Baháʼí Faith in Iran

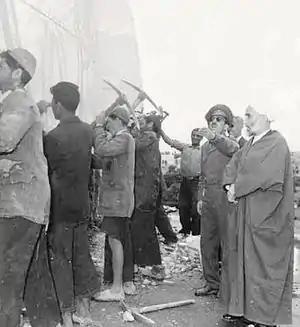

Naser al-Din Shah, who succeeded his father in 1848, gave ready assent for the execution of the Báb in 1850; and it was he who decreed Baháʼu'lláh's banishment from Iran in 1852. His first prime minister, Mirza Taqi Khan, was overtly hostile to Bábís and personally ordered the execution of the Báb and several other prominent Bábís; ʻAbdu’l-Bahá referred to him as the greatest oppressor of the Baháʼí Faith in Iran. Under the Qajars an estimated 20,000 Bábís were murdered in Iran for their religious beliefs, while additional tens of thousands suffered innumerable other forms of persecution. Accounts of early persecution and suffering under Qajar rule are found in detail in "The Dawn-Breakers", an historical account of the Báb and many of his early followers. This important Baháʼí reference work is based on first-hand accounts reported by early believers.